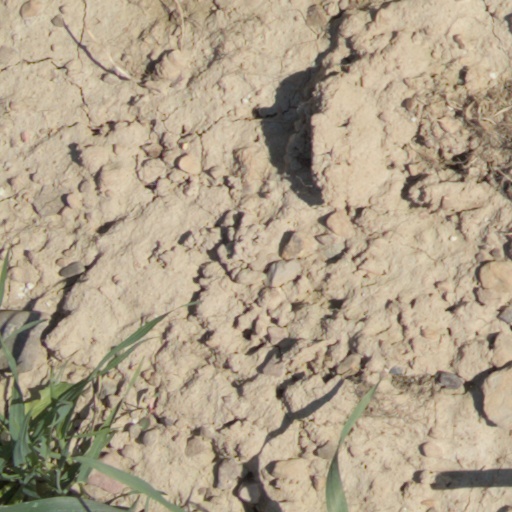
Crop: wheat